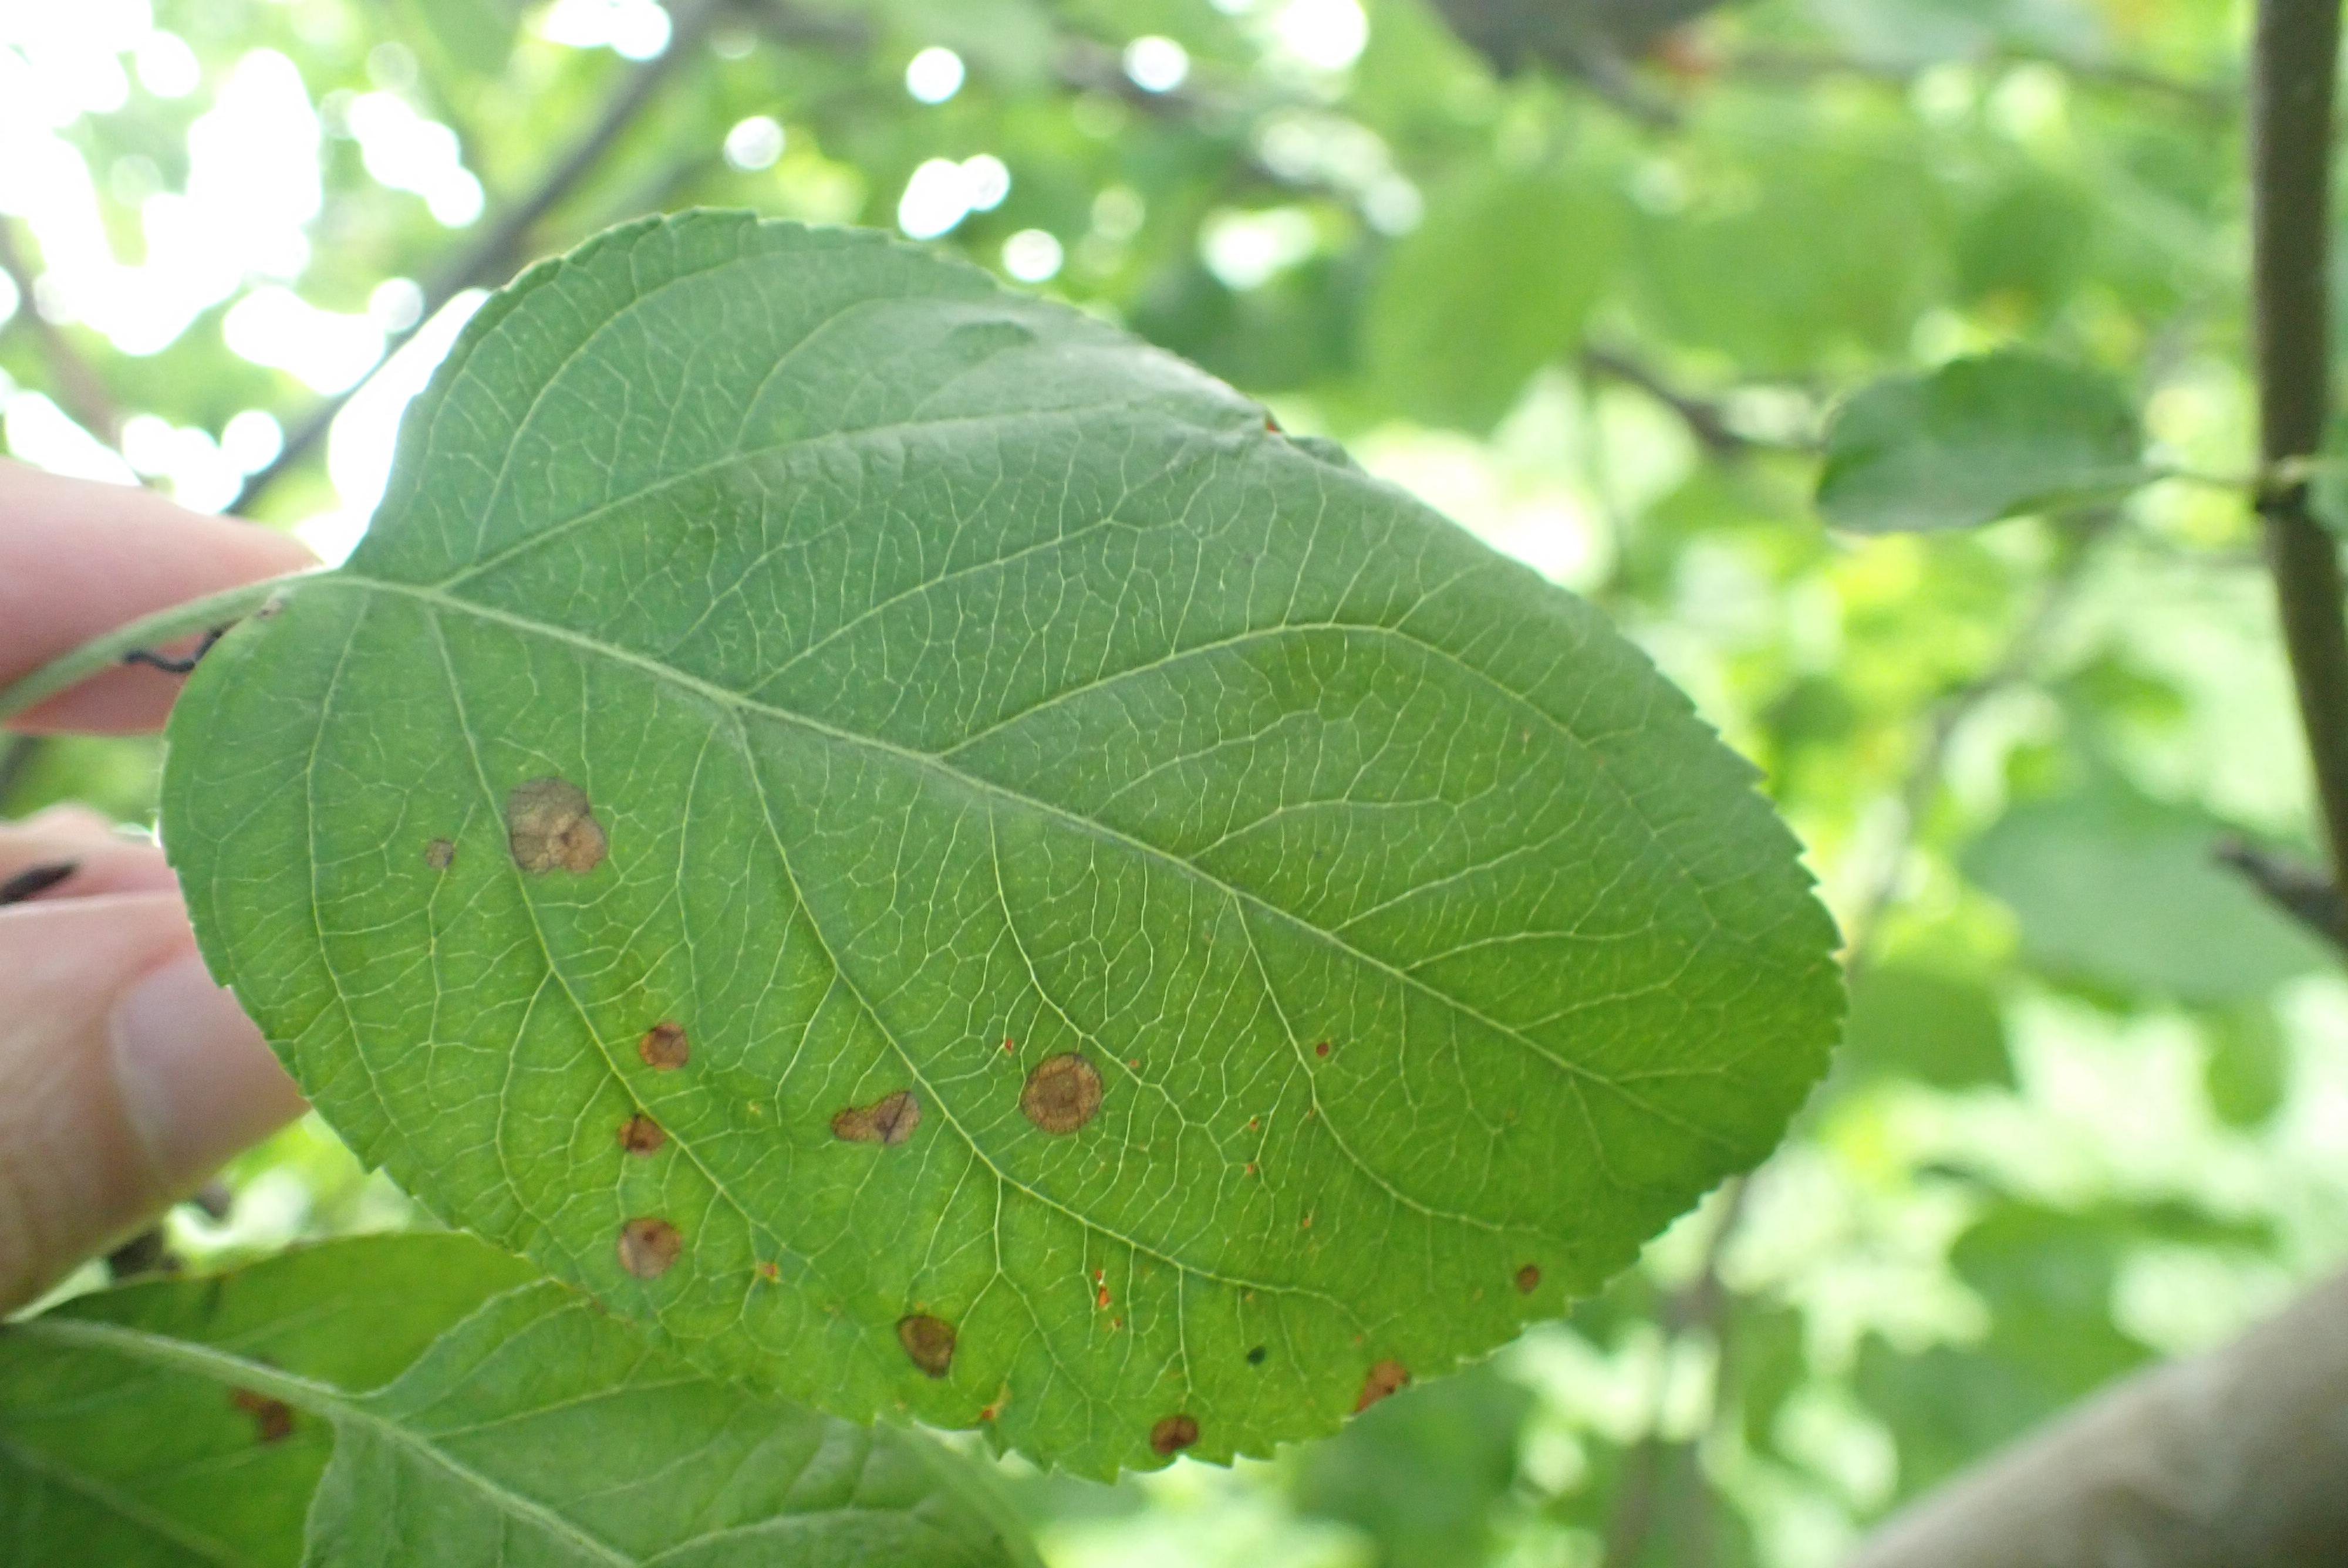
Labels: frog_eye_leaf_spot